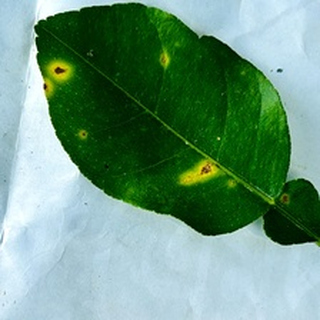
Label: lemon_anthracnose